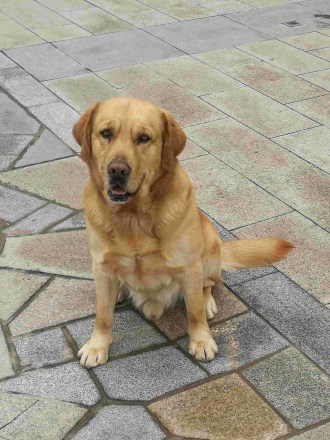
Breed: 5355-n000126-golden_retriever